Peter Salcher

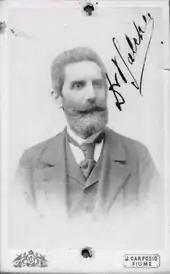
Peter Salcher

Peter Salcher (Kreuzen, 10 August 1848 — Sušak, today part of Rijeka, 4 October 1928) was an Austrian and Croatian physicist.